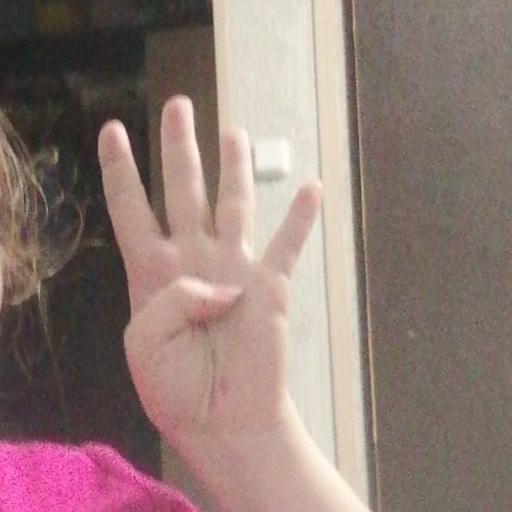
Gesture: four